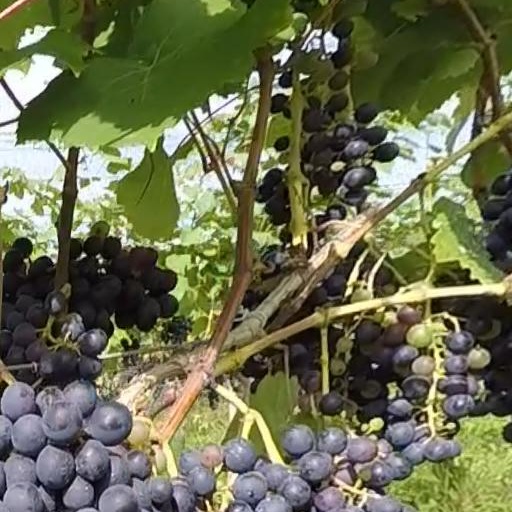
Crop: grape